Nord-Rana Municipality

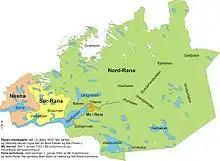
Map of the areas in Rana Municipality that were merged in 1964.

Prior to its dissolution in 1964, the municipality was the 4th largest by area out of the 689 municipalities in Norway. Nord-Rana Municipality was the 64th most populous municipality in Norway with a population of about 10,648. The municipality's population density was and its population had increased by 42.3% over the previous 10-year period.